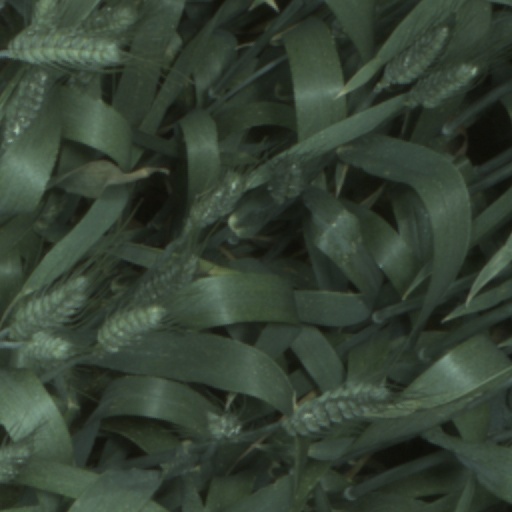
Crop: wheat